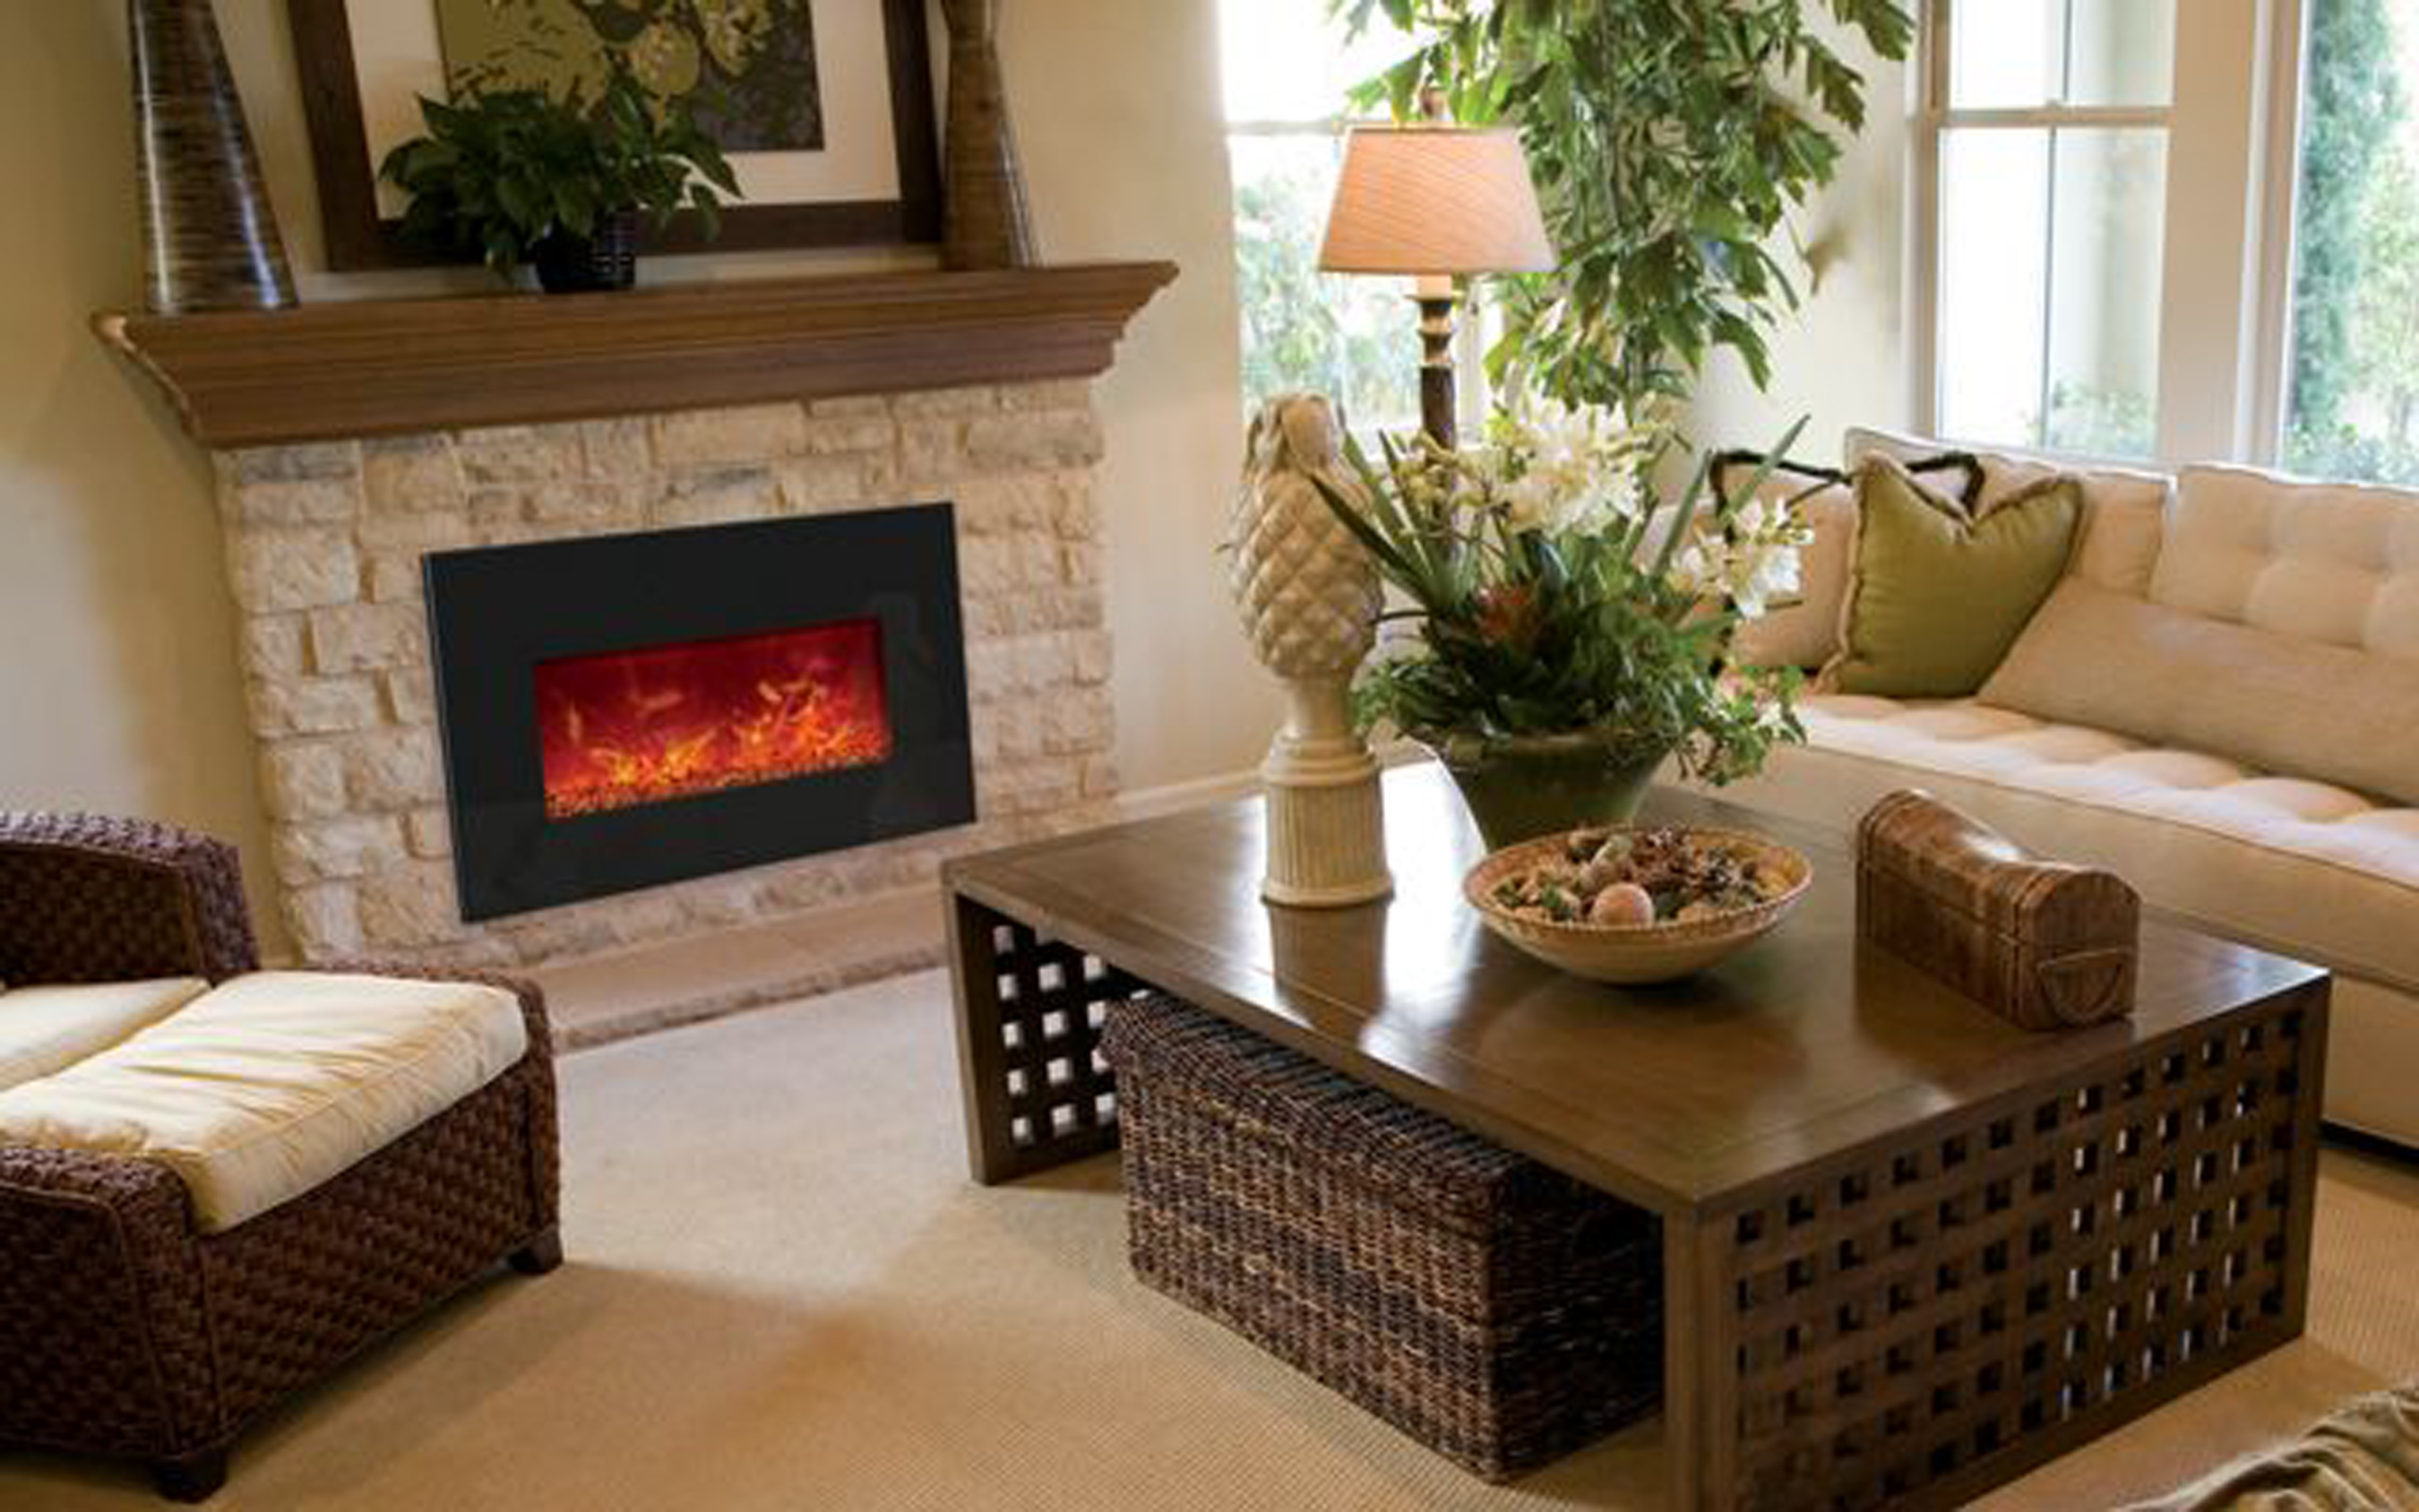
electric, fireplace, living room, room, furniture, hearth, property, interior design, table, coffee table, brown, floor, heat, home, tile, wood flooring, wood burning stove, building, flooring, comfort, hardwood, couch, rectangle, house